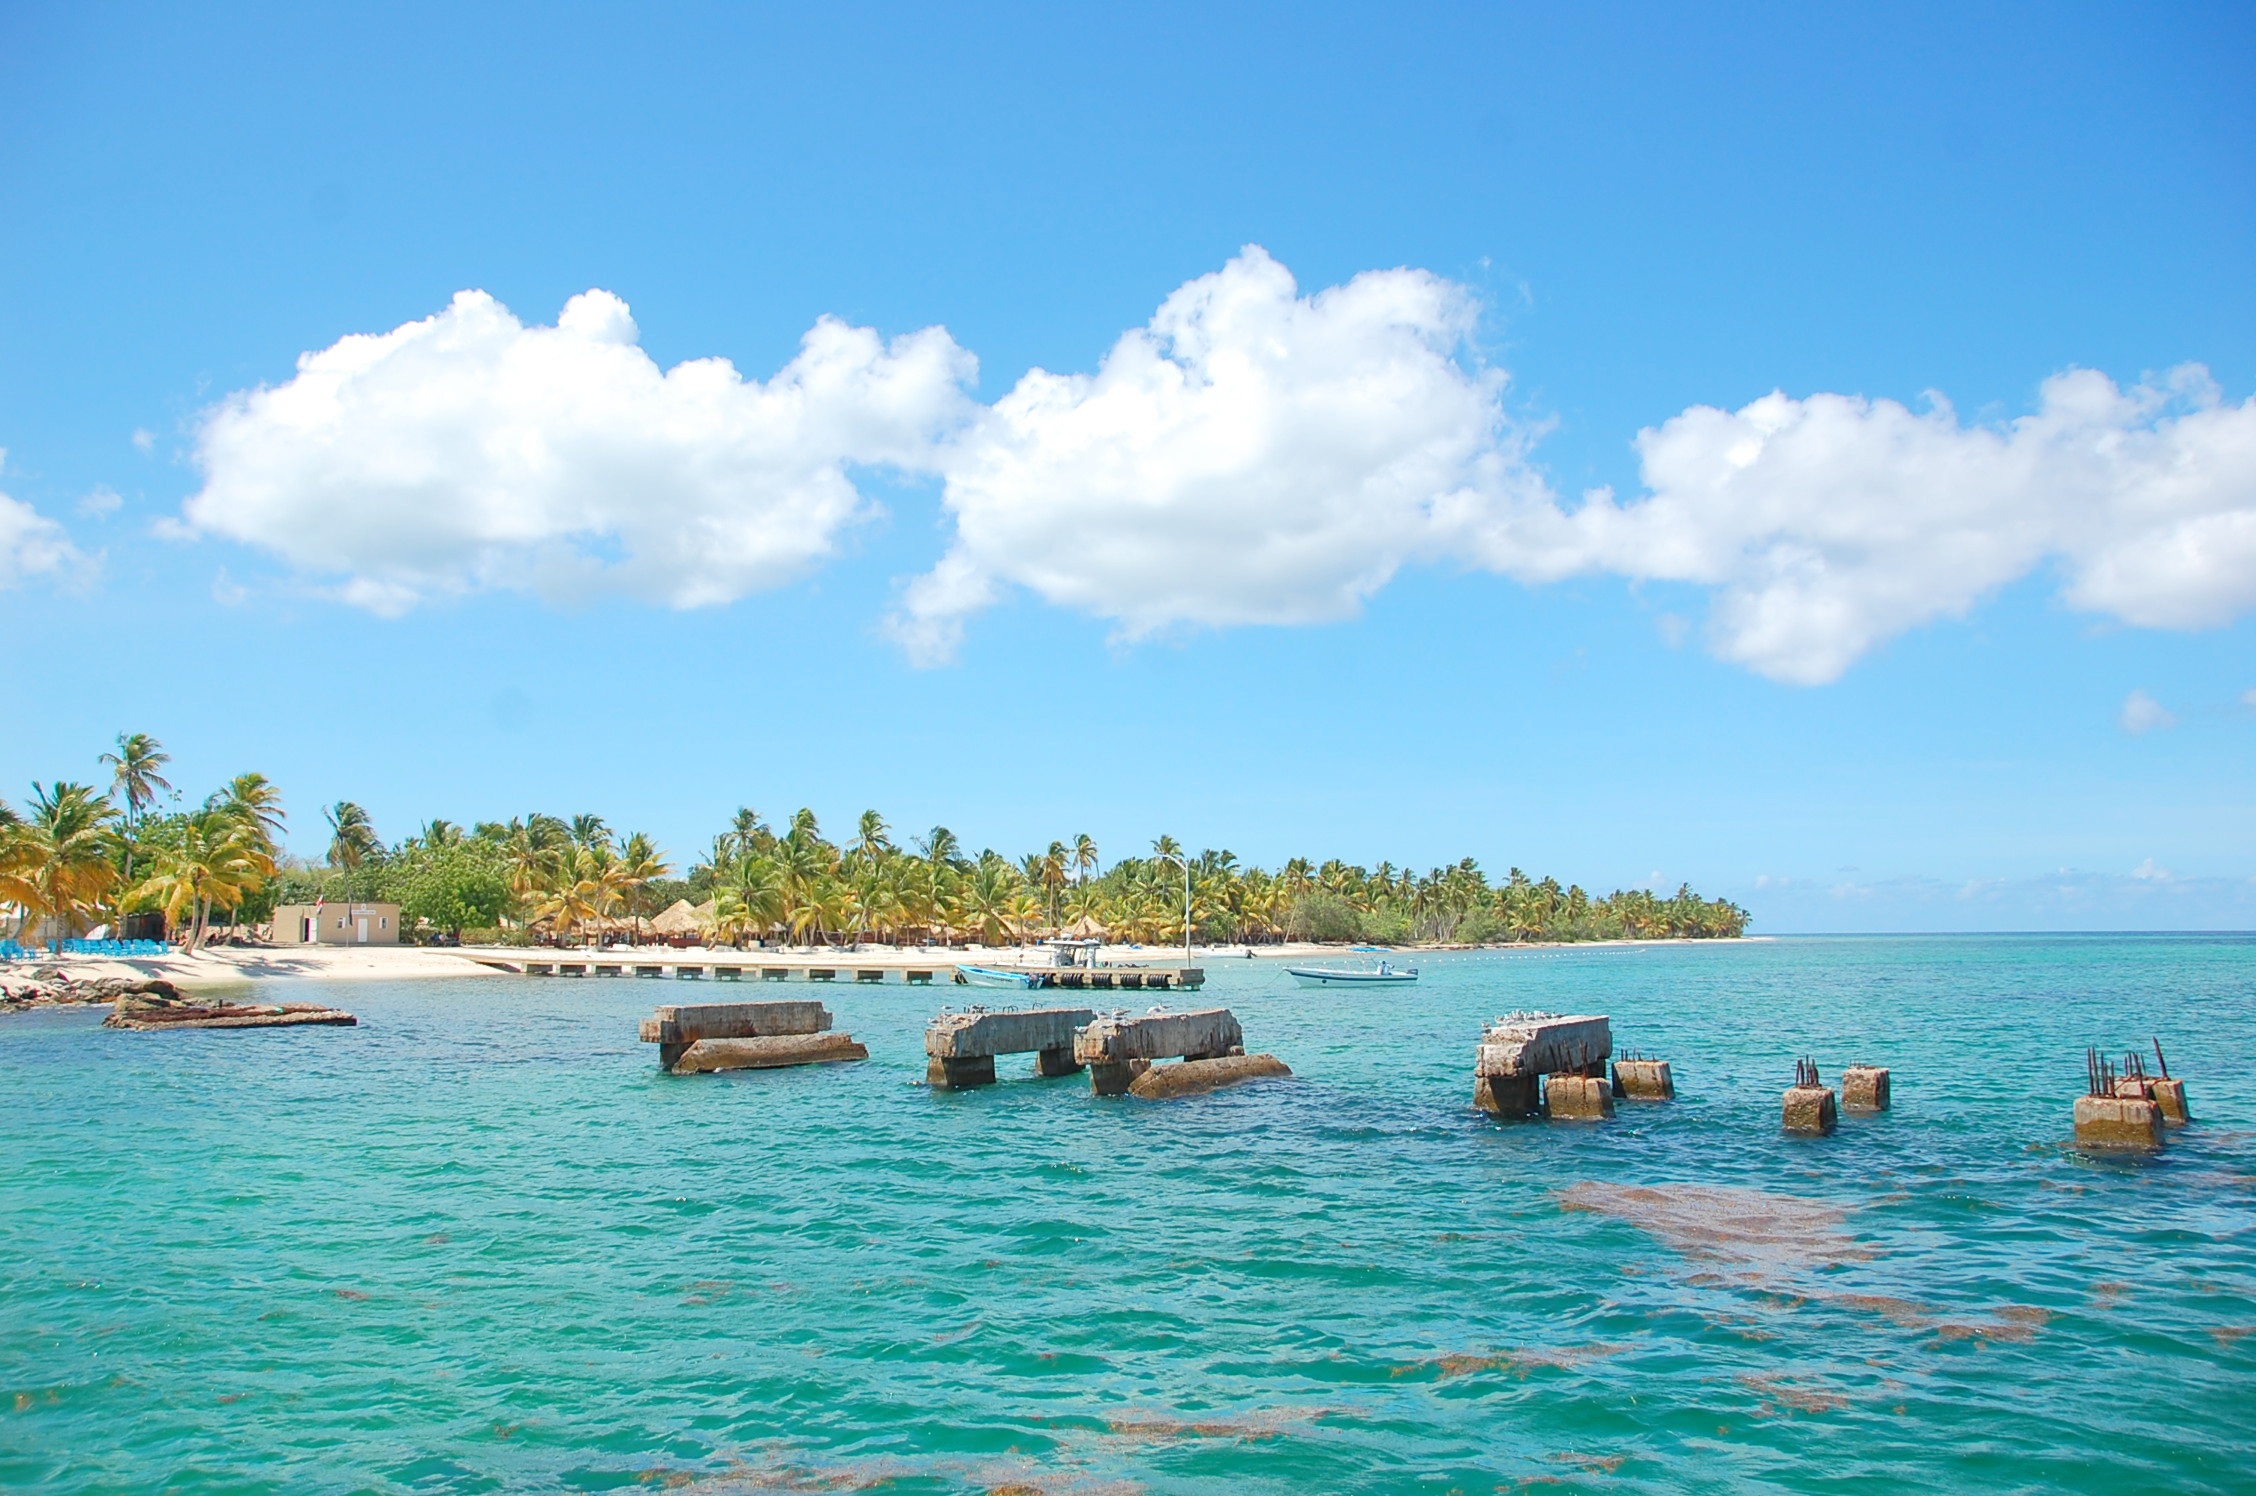
beach, sea, coast, ocean, boat, shore, vacation, cove, vehicle, holiday, lagoon, bay, island, marina, port, boating, marine, archipelago, caribbean, wharf, islet